Claudine Barretto

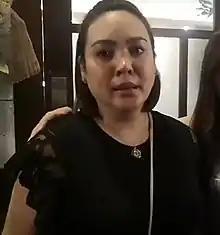
Barretto in 2019

In March 2002, a month after the box-office success of their movie "Got 2 Believe", Barretto's on-screen and real-life partner of four years, Rico Yan, died of acute hemorrhagic pancreatitis.